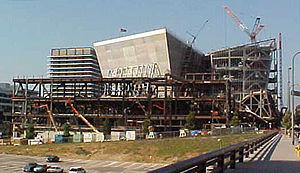
Le Walt Disney Concert Hall est l'un des quatre complexes de salles de spectacle formant le Los Angeles Music Center situé à Los Angeles. Il a été conçu par l'architecte Frank Gehry et inauguré en octobre 2003.